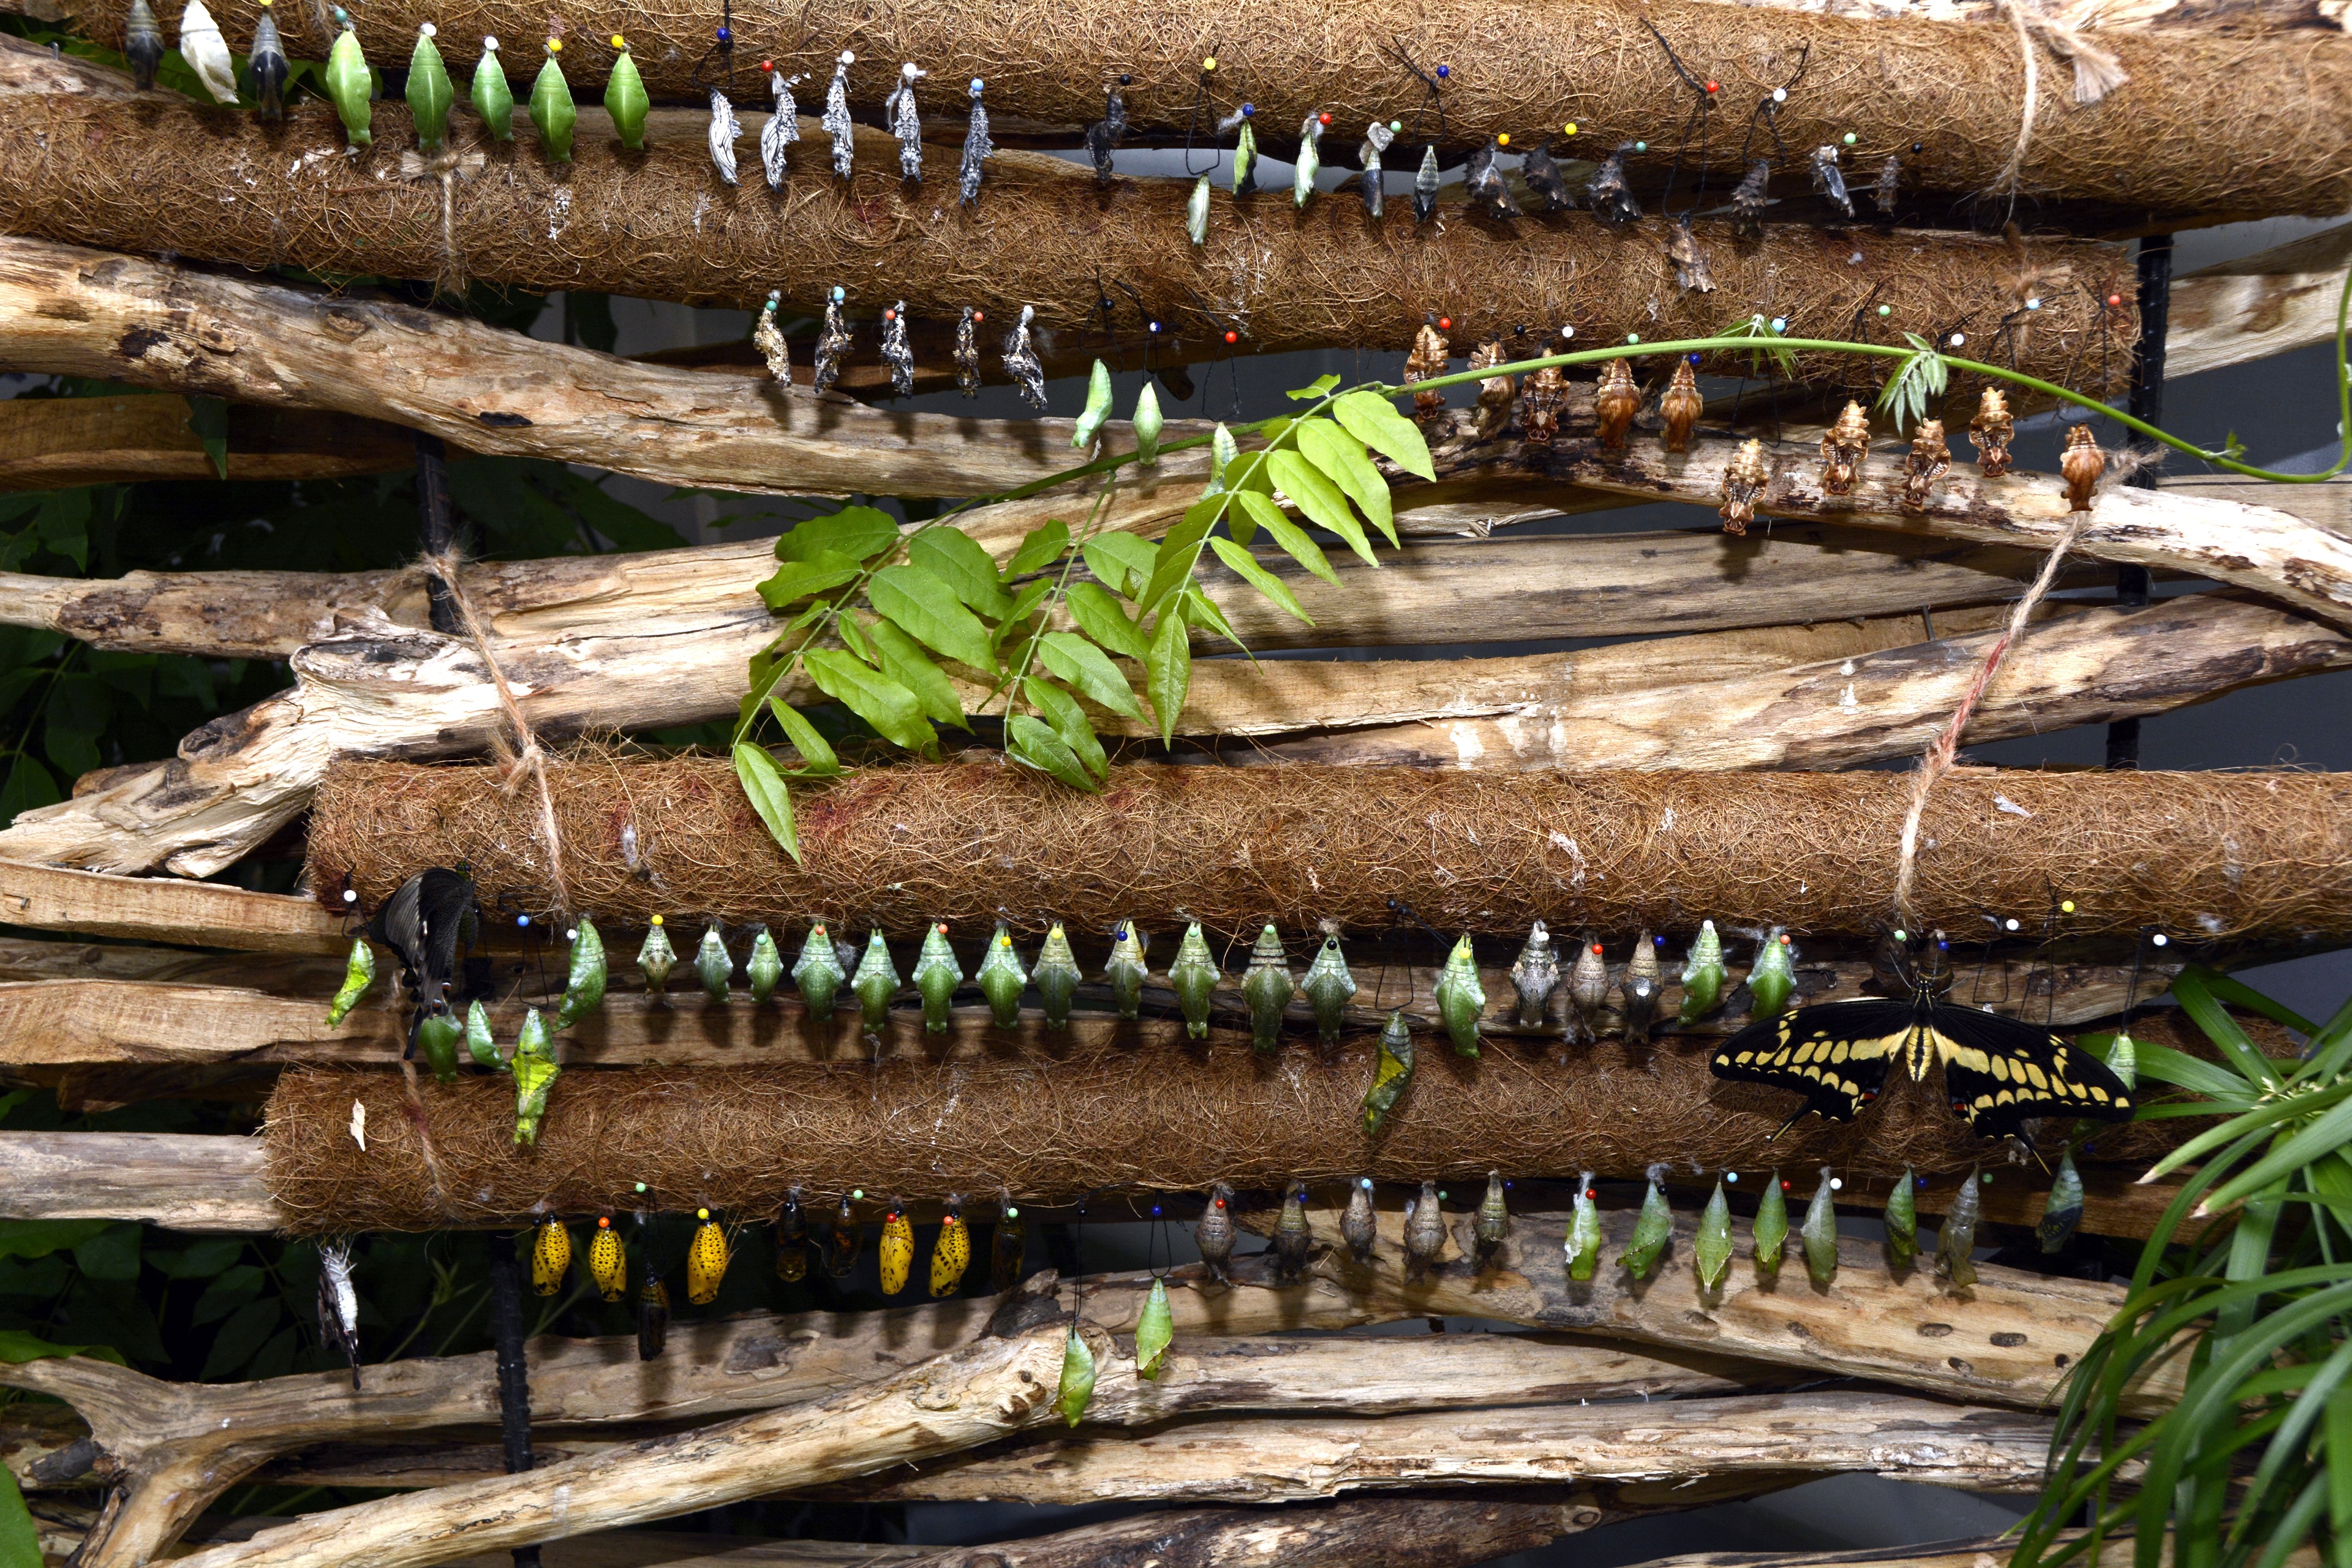
nature, wood, track, animal, wildlife, jungle, insect, hanging, reptile, garden, close, fauna, crocodile, aesthetic, pins, butterflies, breeding, metamorphosis